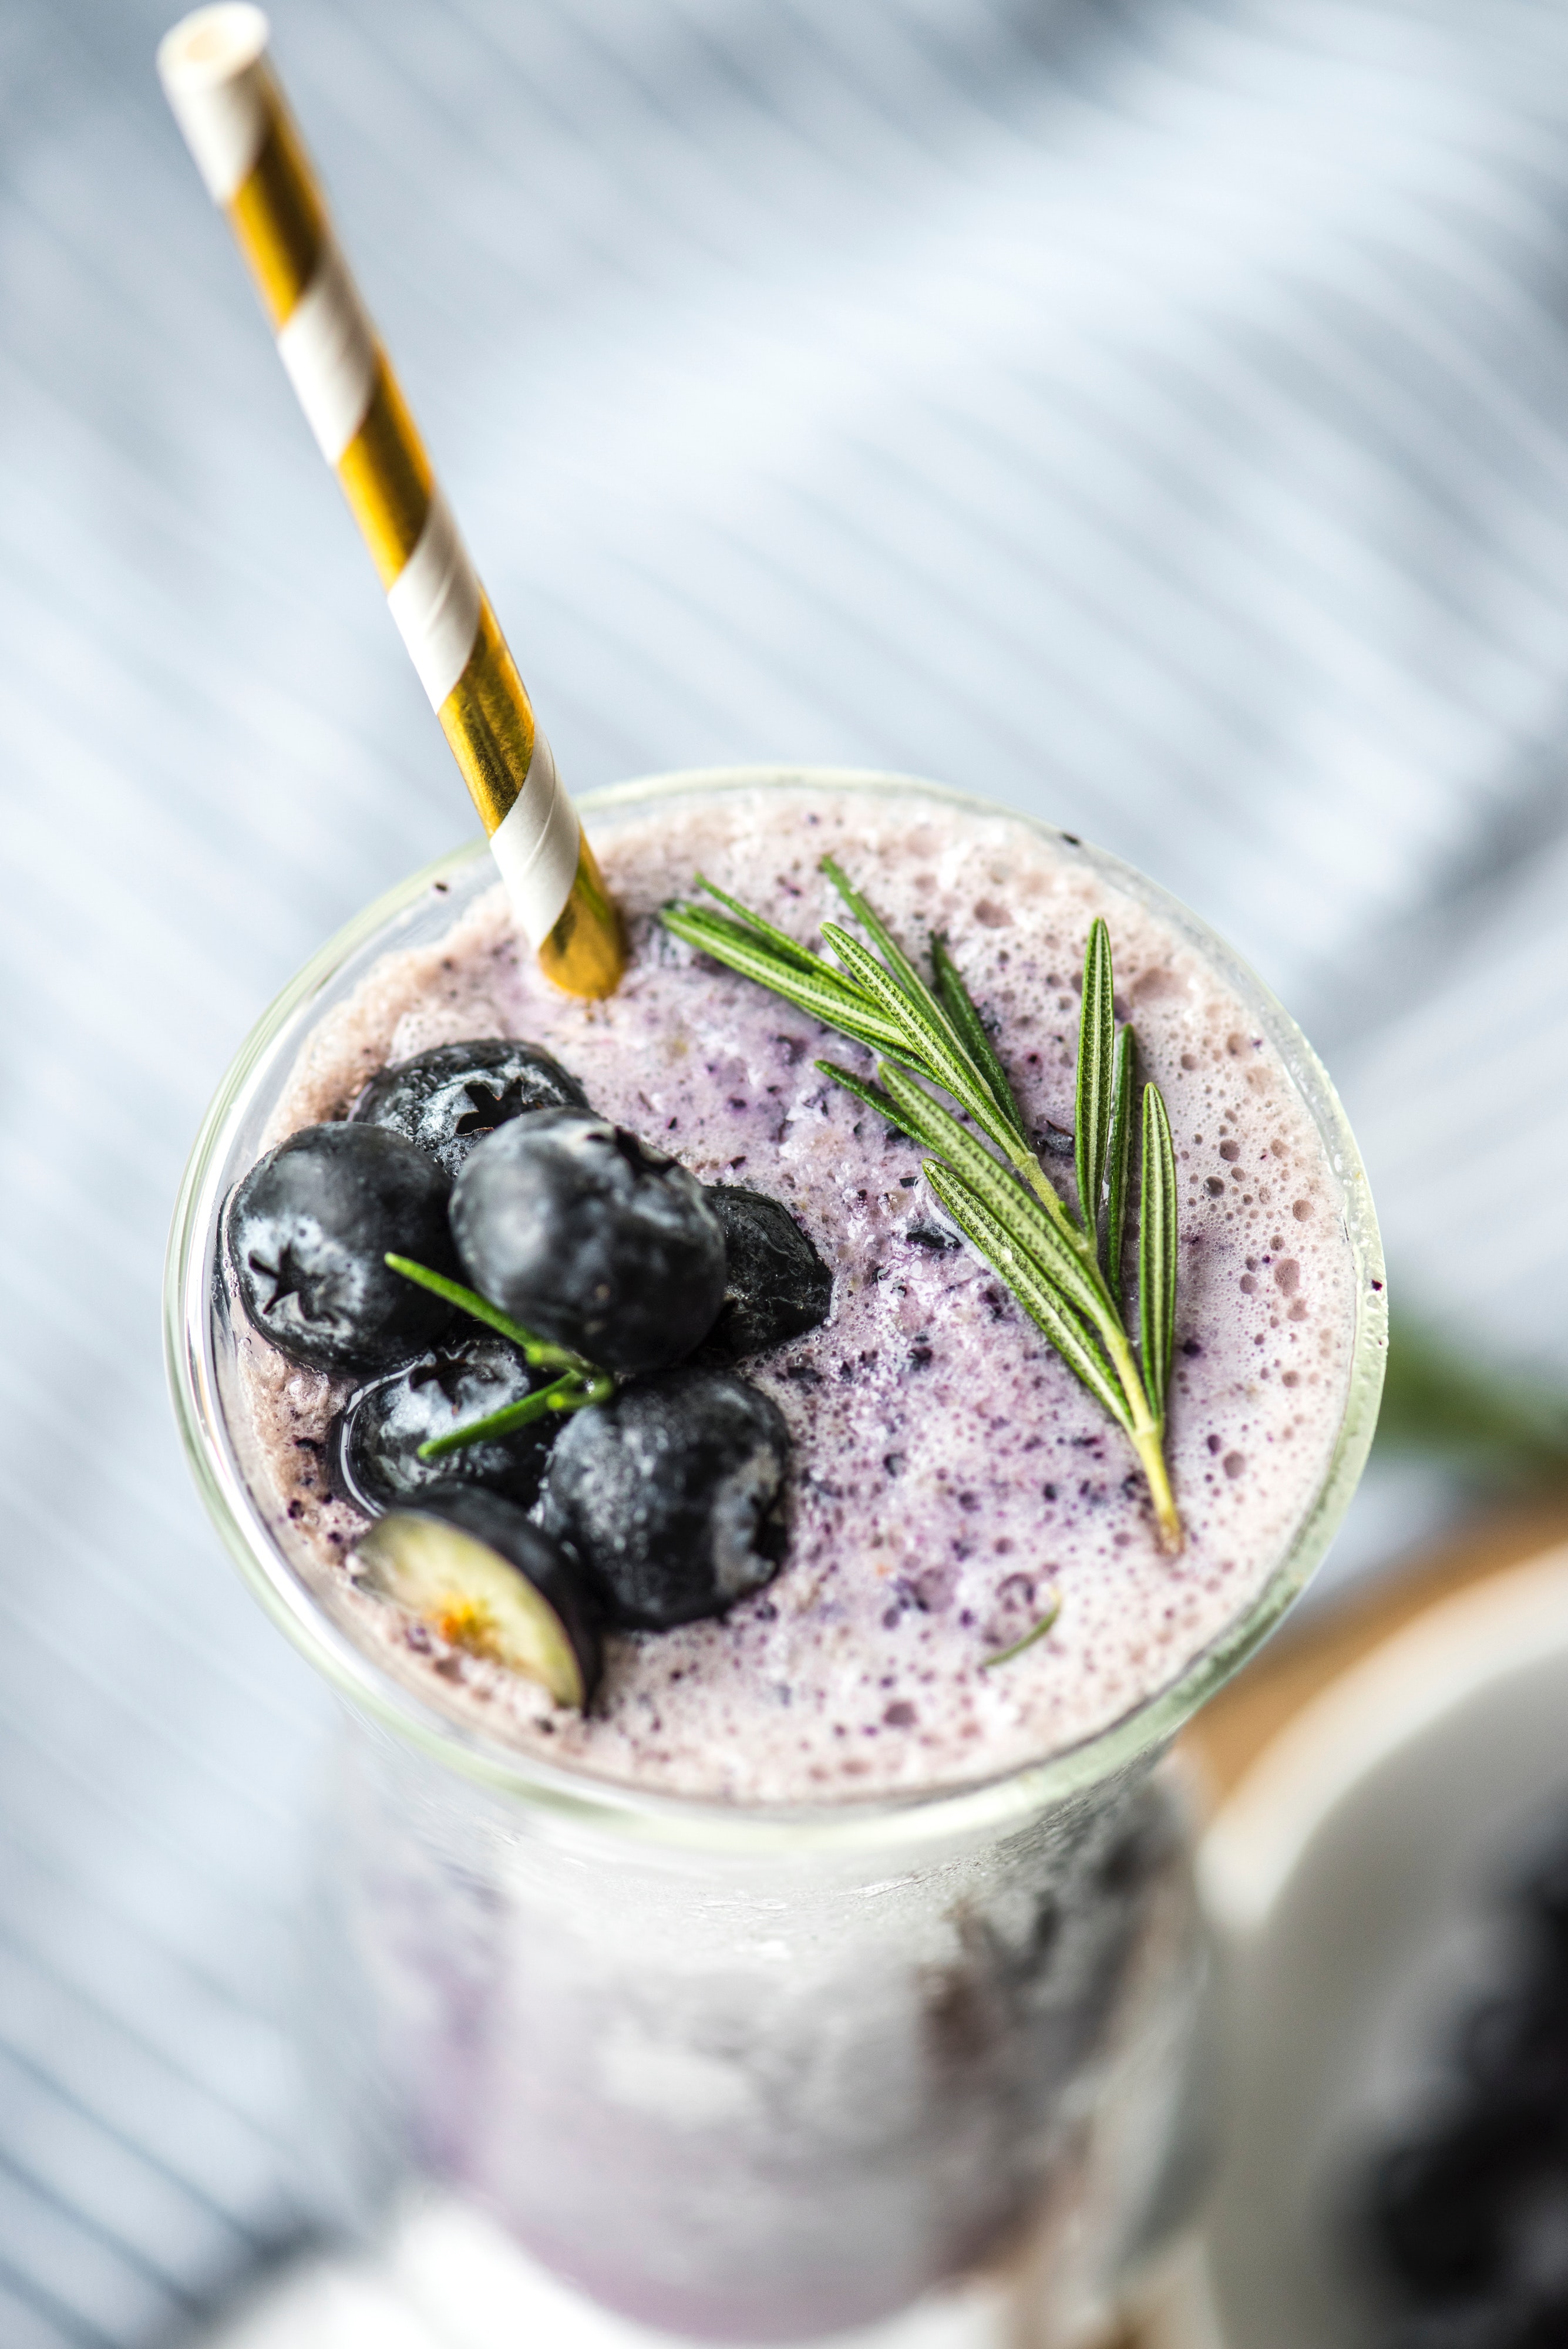
drink, food, blackberry, smoothie, milkshake, blueberry, ingredient, berry, moscow mule, cuisine, superfood, spritzer, mint julep, non alcoholic beverage, fizz, dish, produce, wine cocktail, dessert